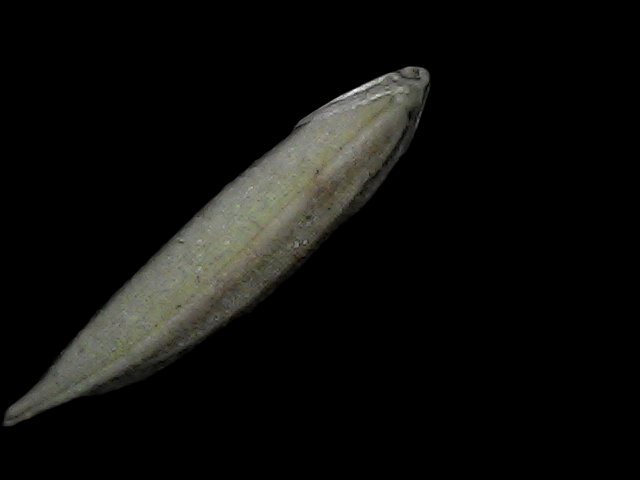
Rice variety: Bd57